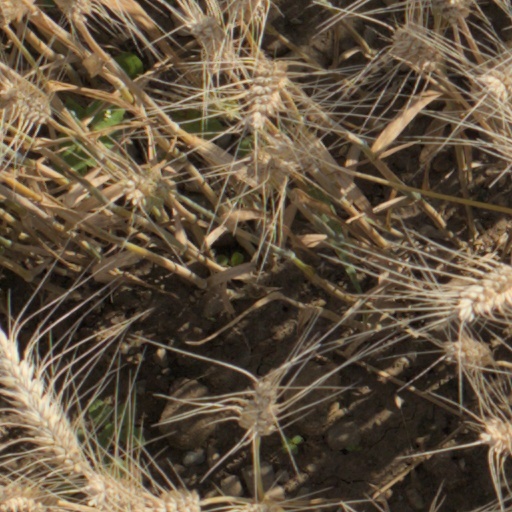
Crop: wheat